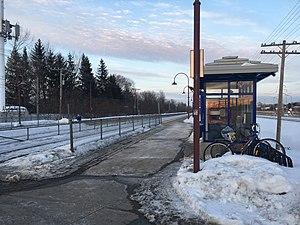
Photo de la gare de trains Baie-d'Urfé (exo)
La gare Baie-d'Urfé est une gare d'Exo située à Baie-D'Urfé dans l'agglomération de Montréal. Elle dessert les trains de banlieue de la ligne Exo 1 - Vaudreuil–Hudson.